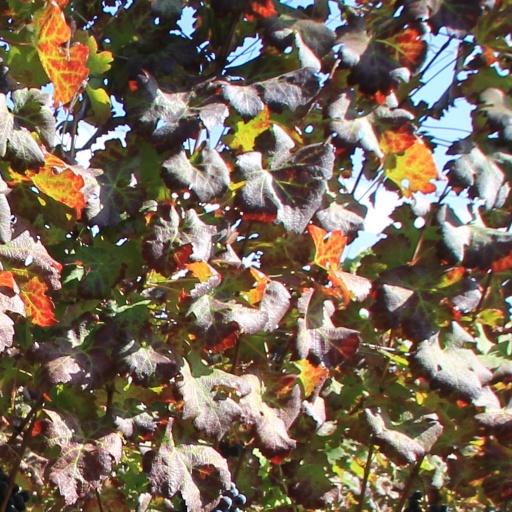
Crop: grape